North East Learning Trust

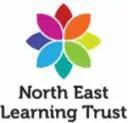

North East Learning Trust is a multi-academy trust (MAT) that operates nine schools with academy status across northern England: three are primary schools and five are secondary. One is a ITT training school. It is an exempt charity, regulated by the Department for Education.